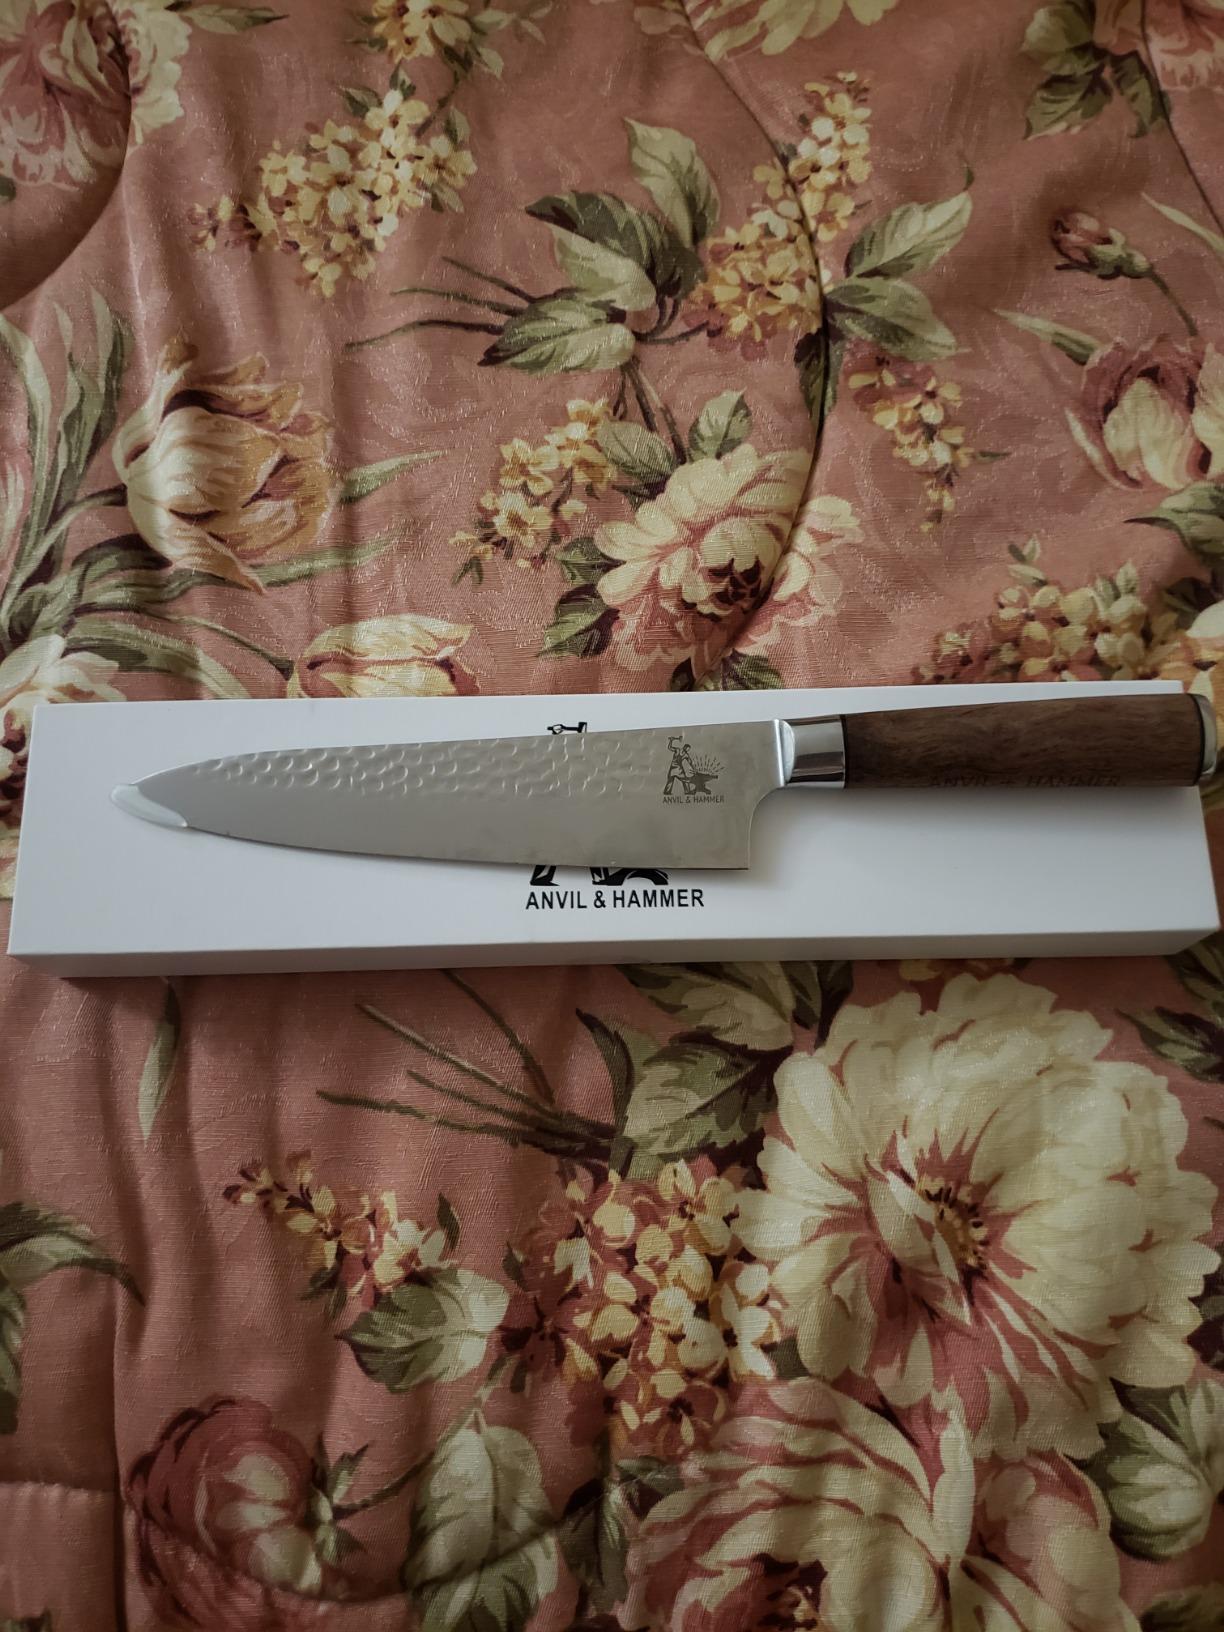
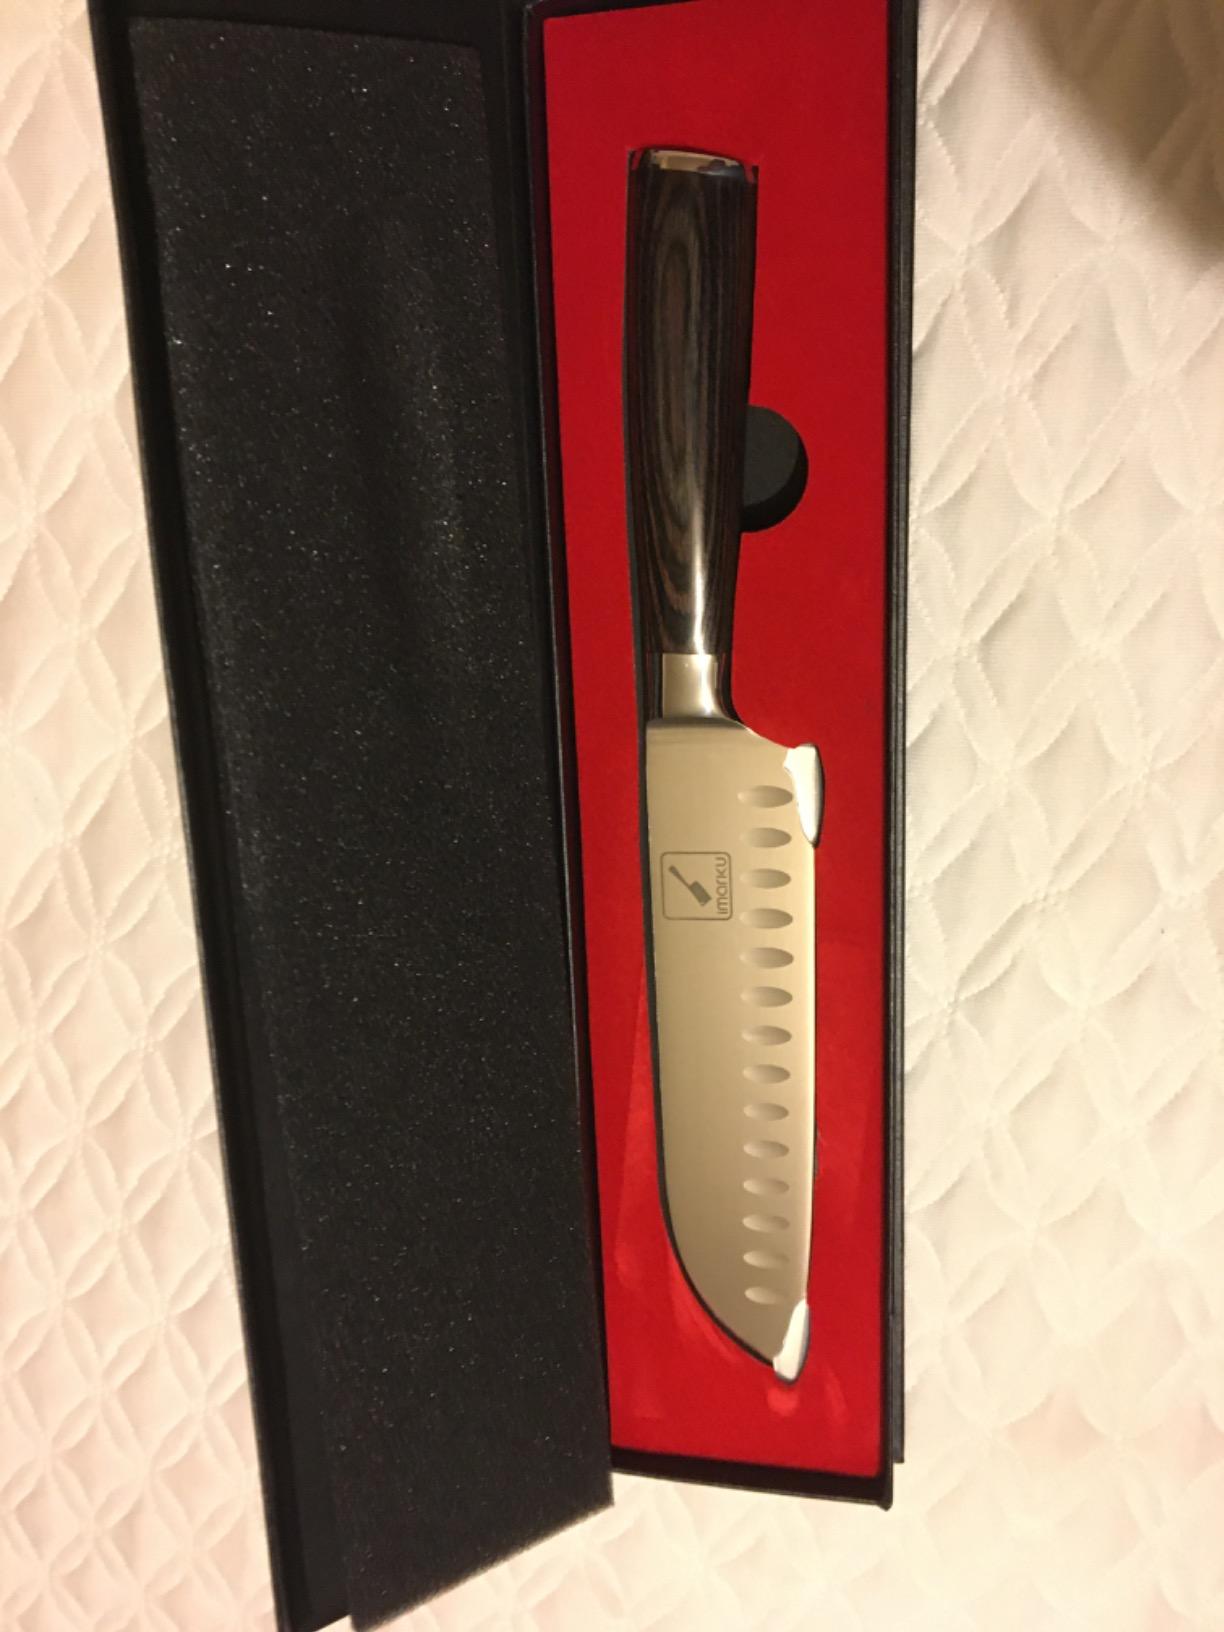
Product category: items_knife
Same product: no